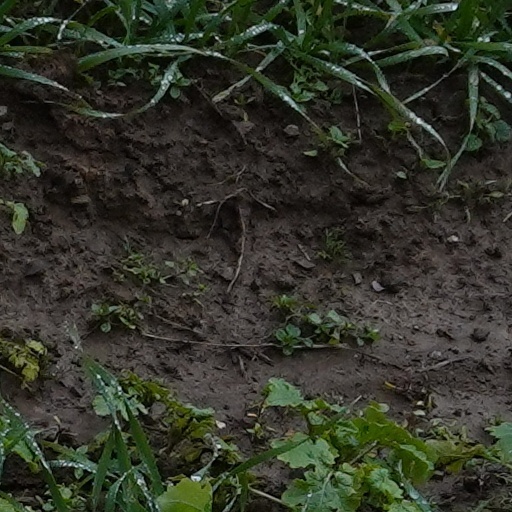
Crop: wheat